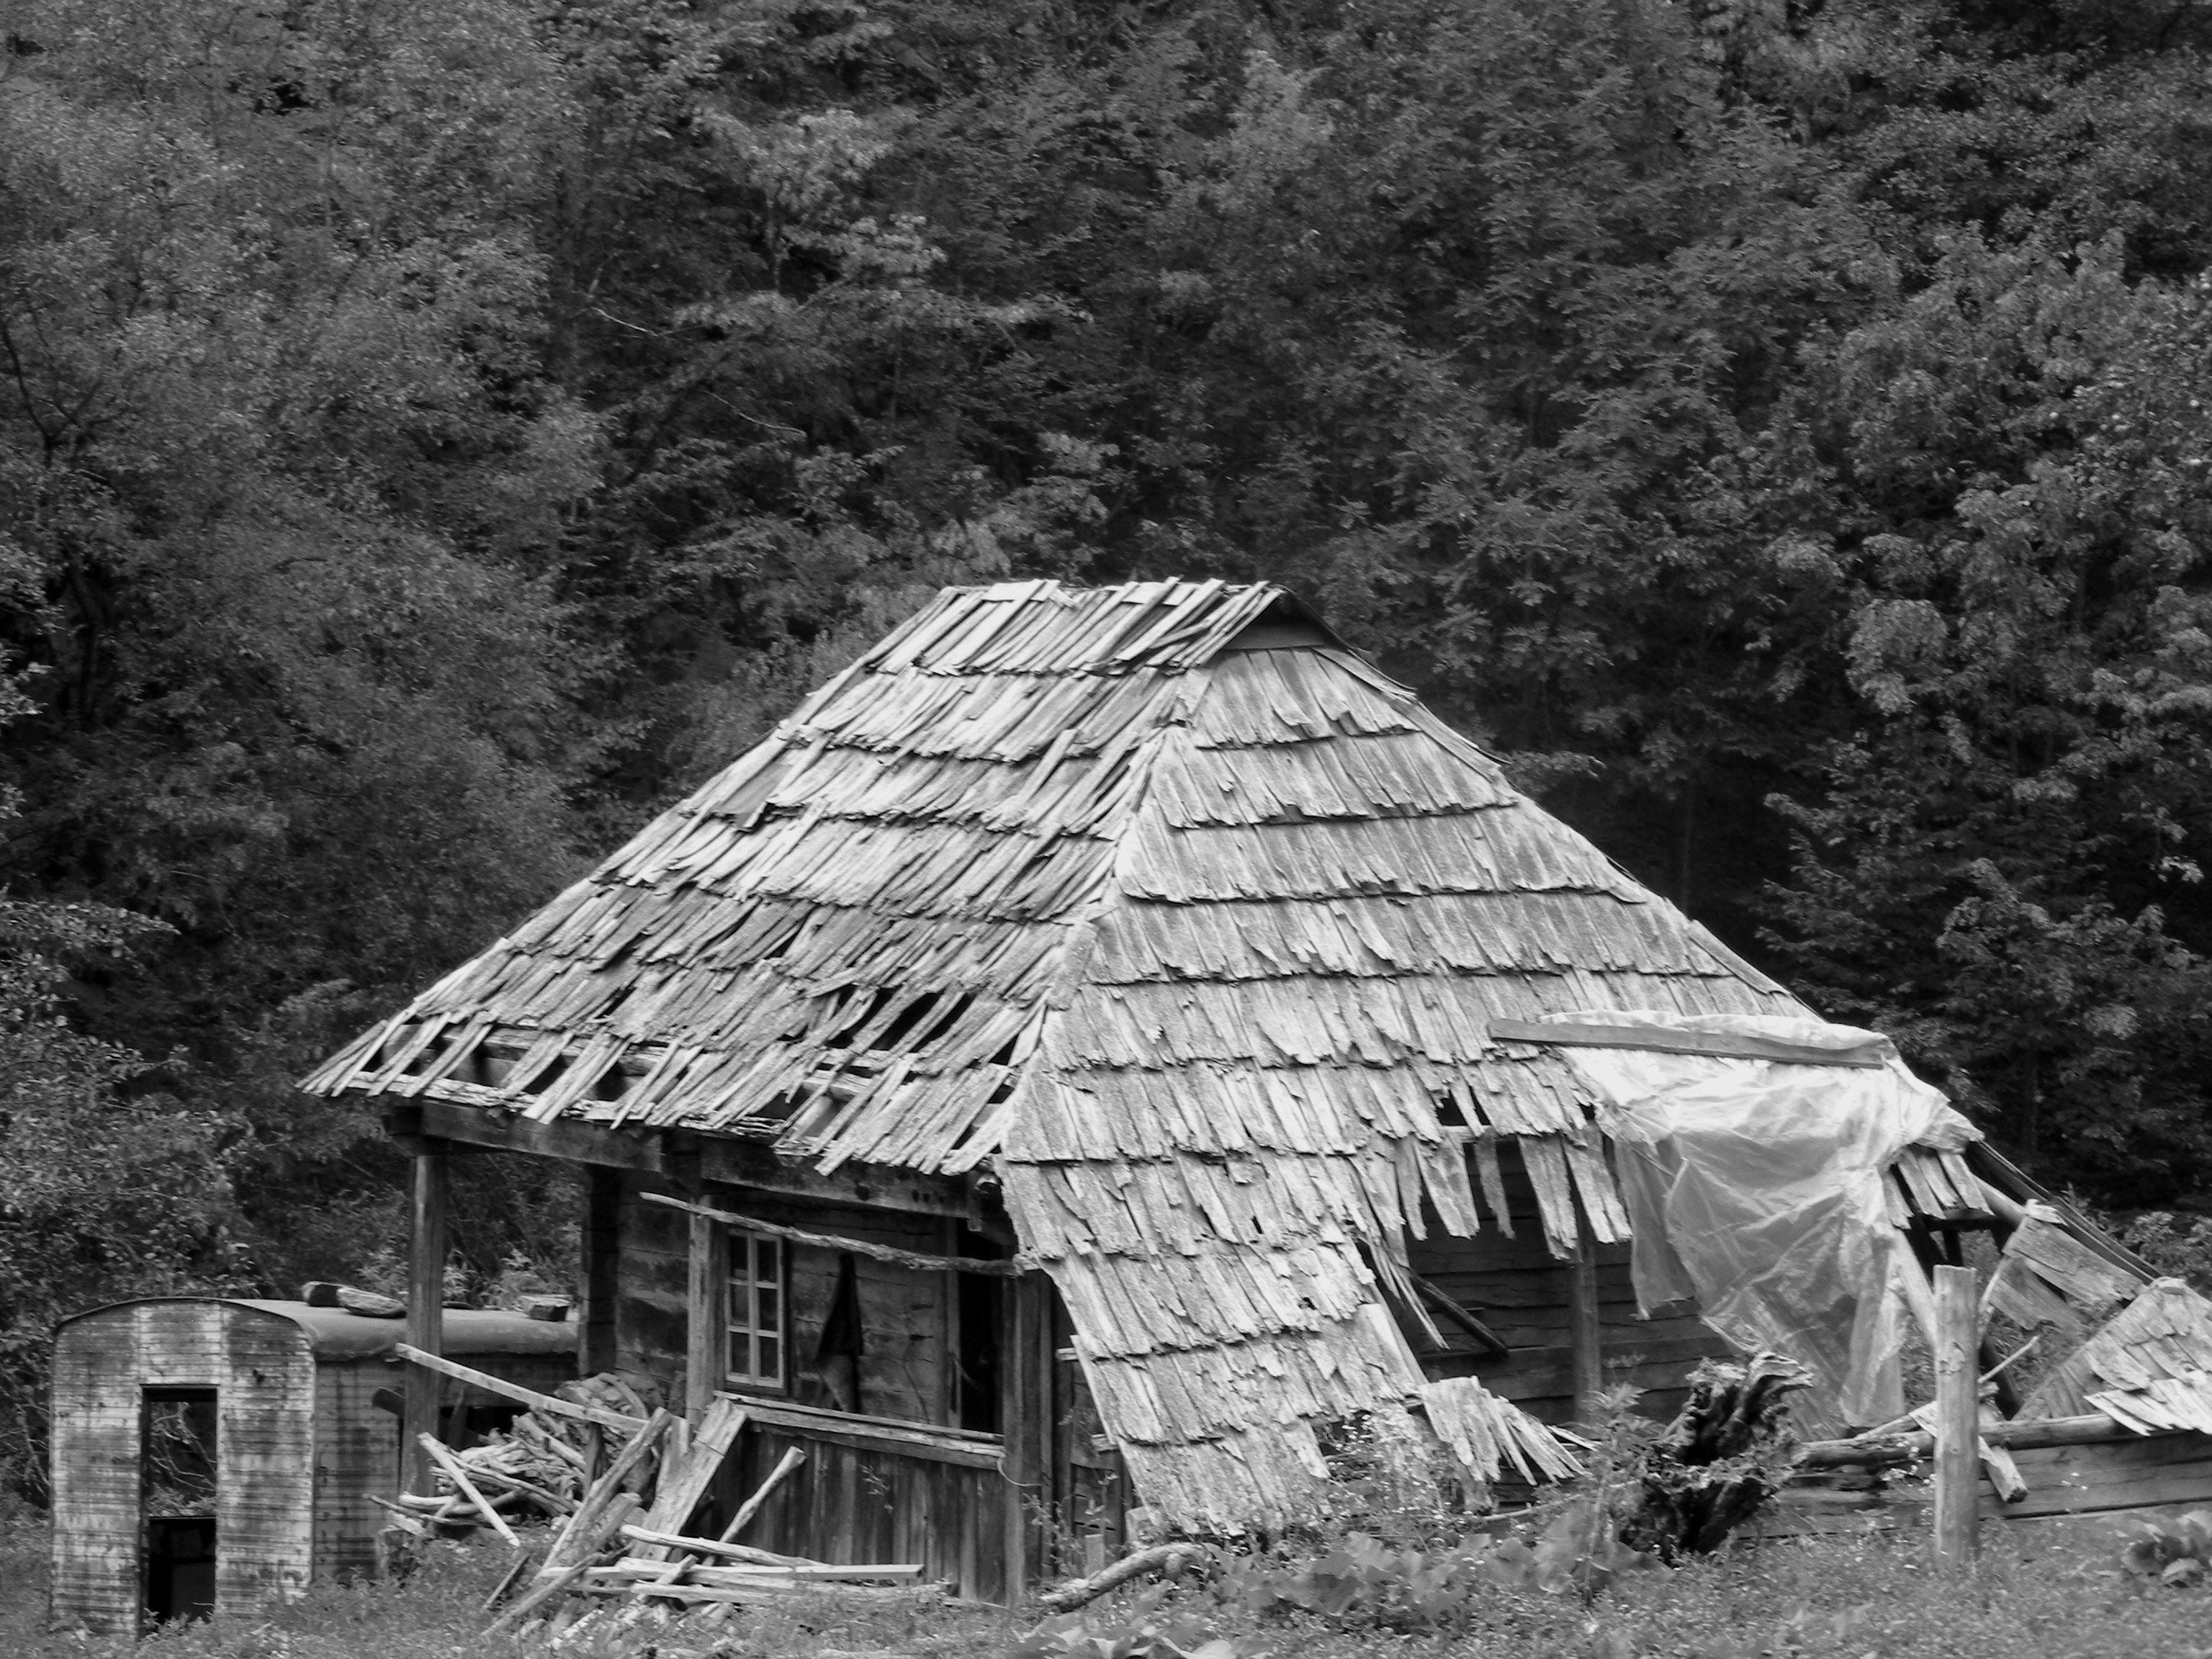
black and white, wood, vintage, house, building, old, barn, home, hut, shack, monochrome, ruins, houses, history, rural area, monochrome photography, outdoor structure